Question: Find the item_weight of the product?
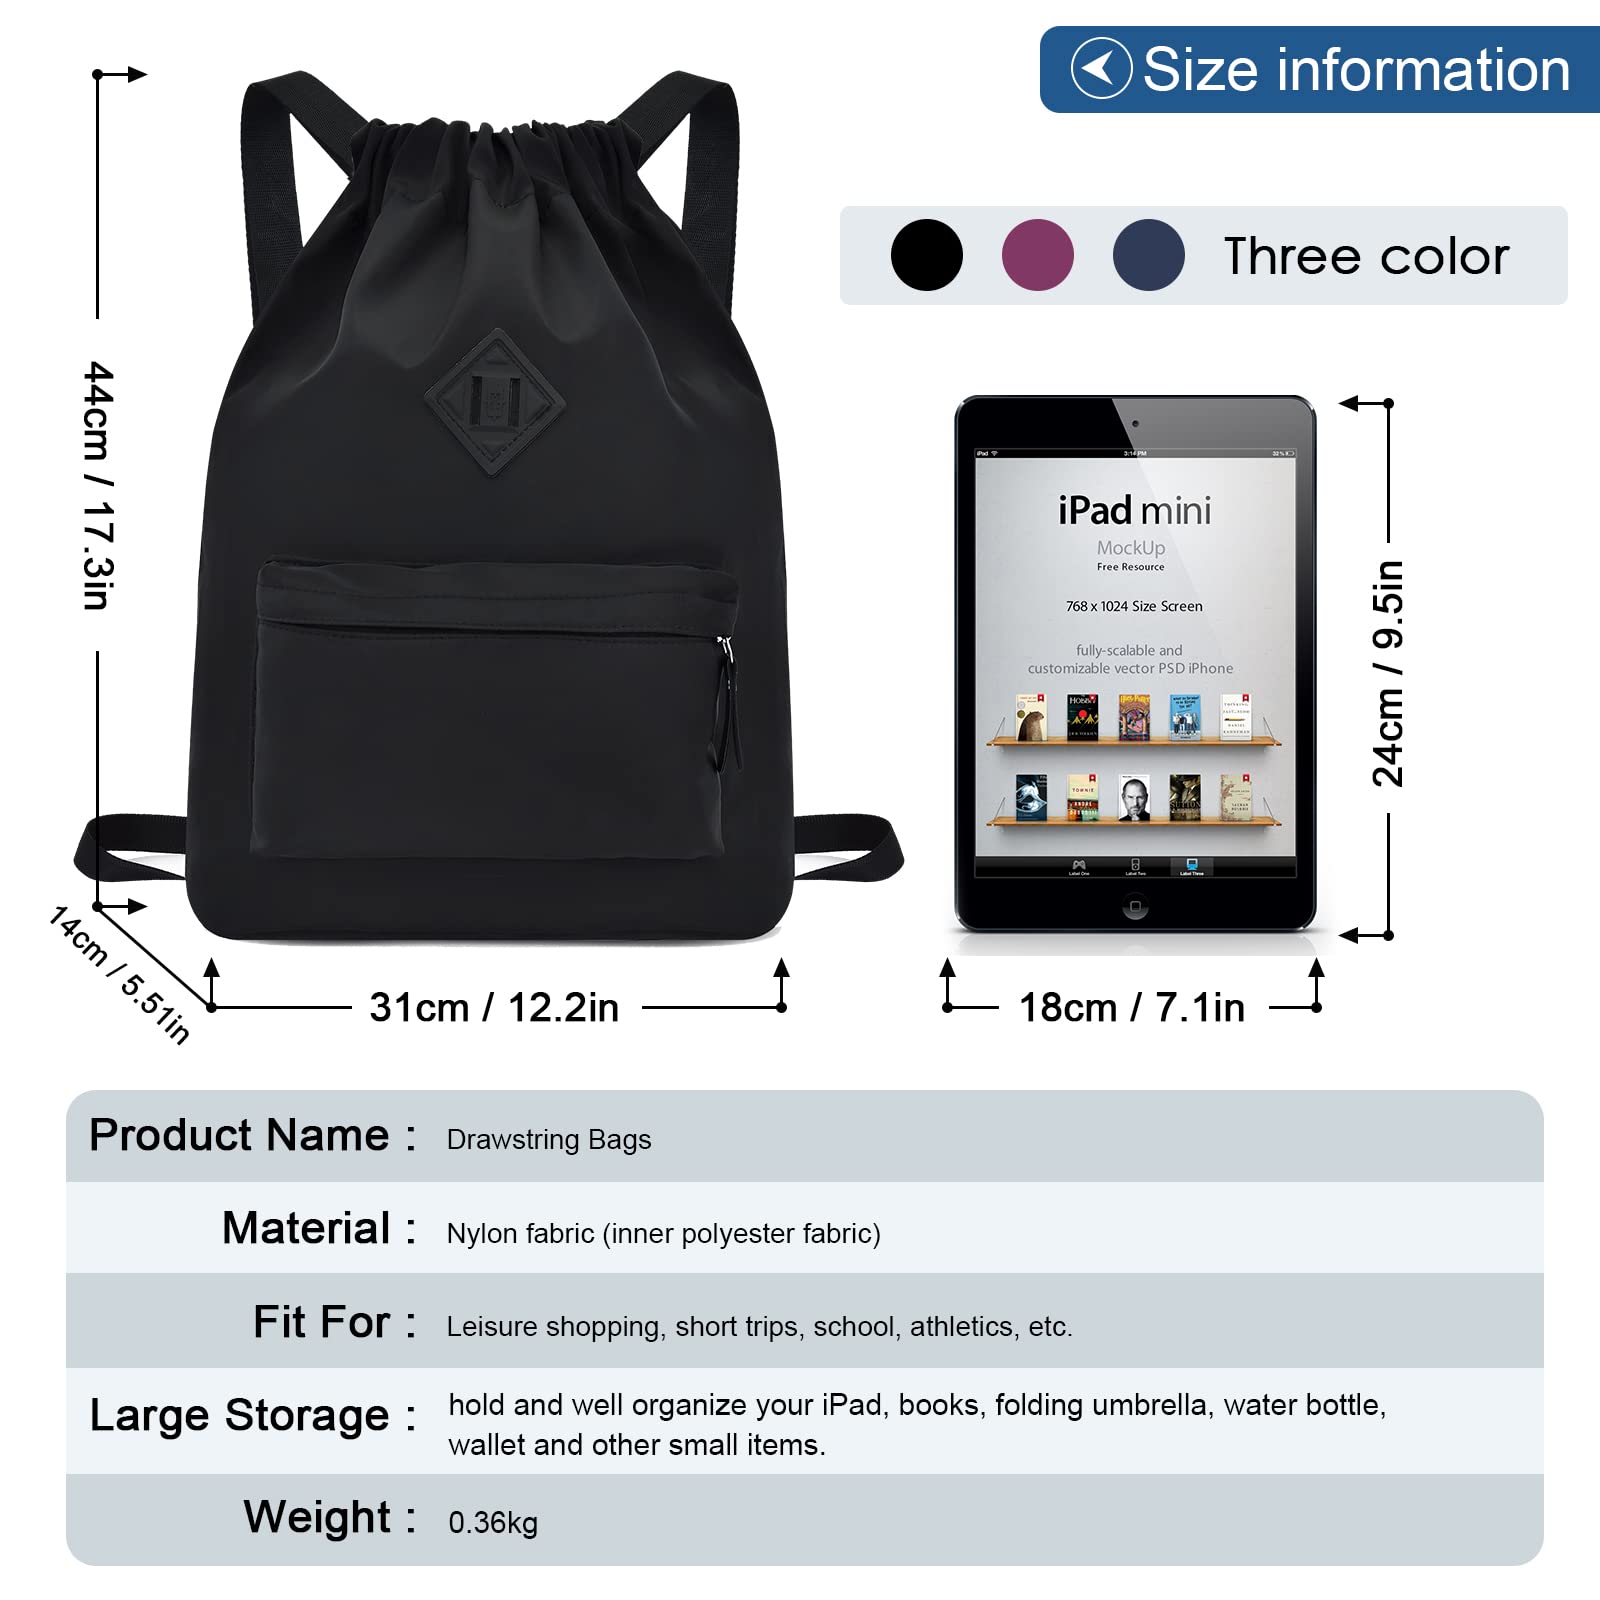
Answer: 0.36 kilogram